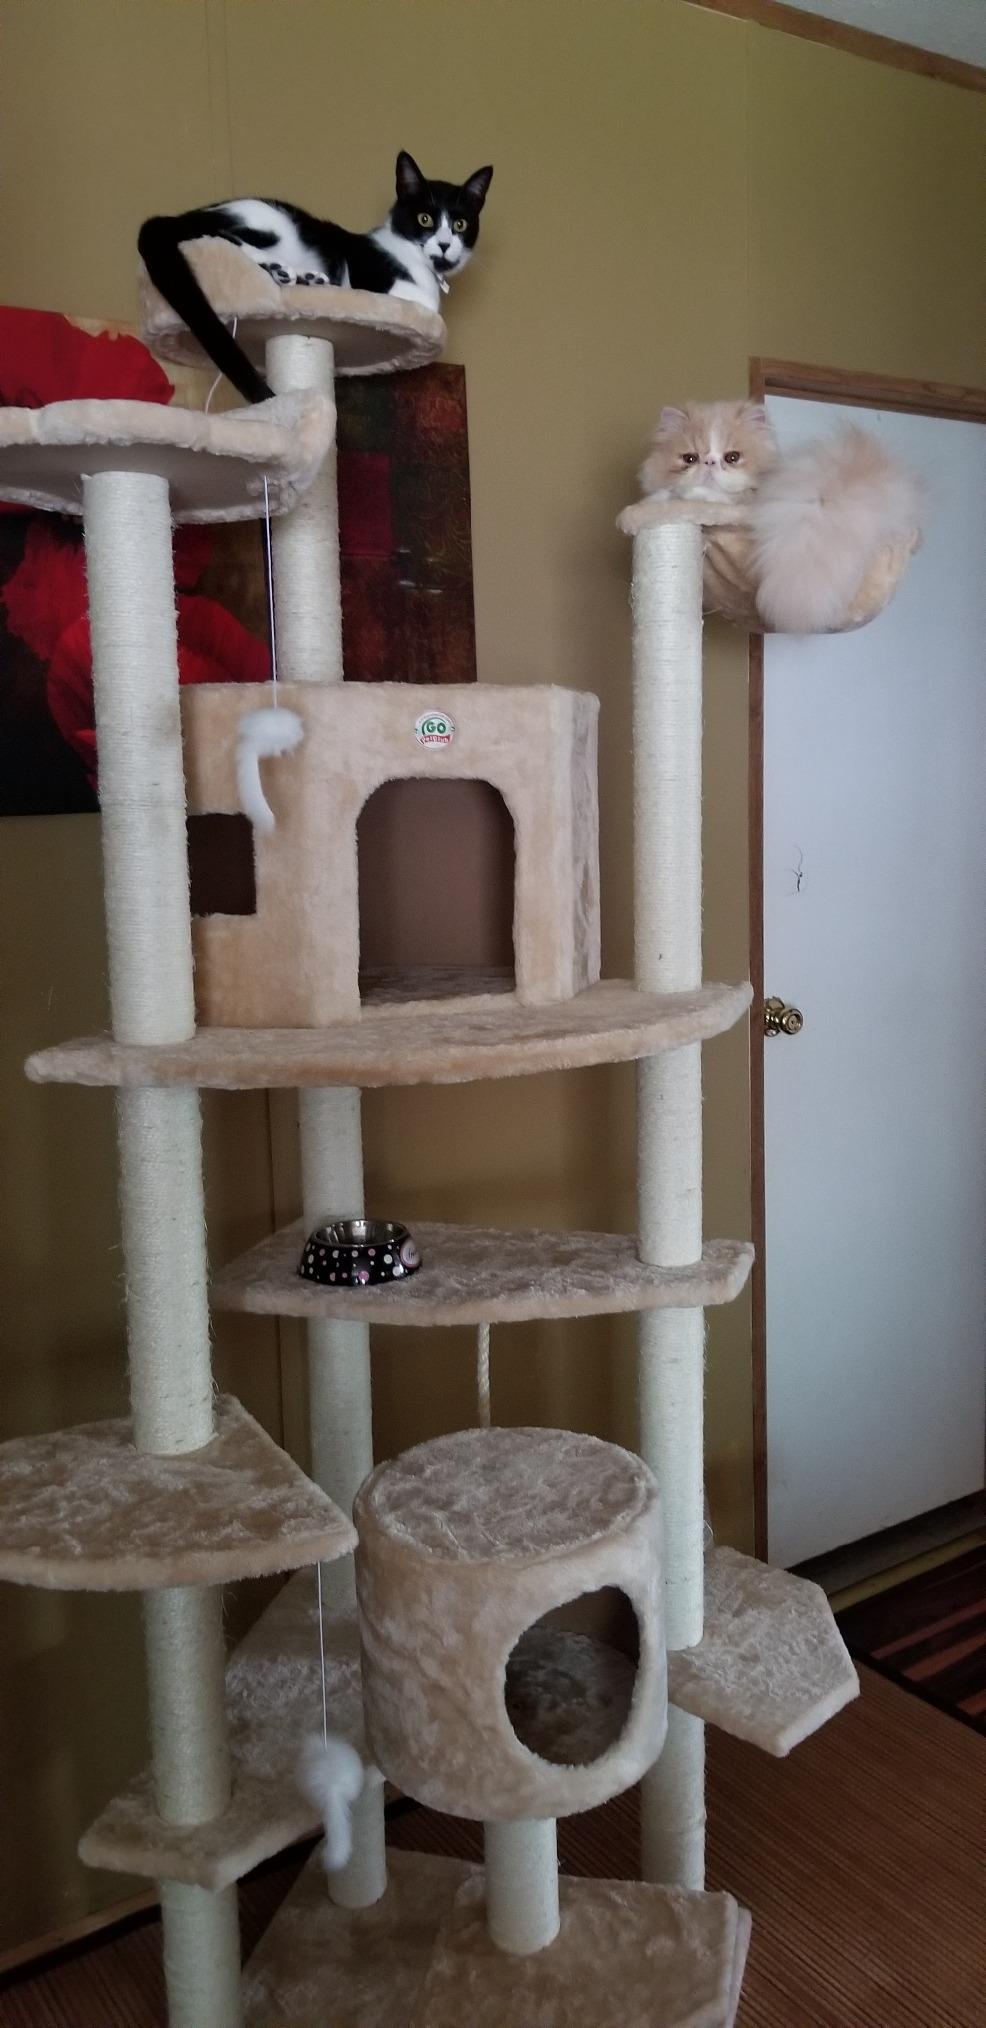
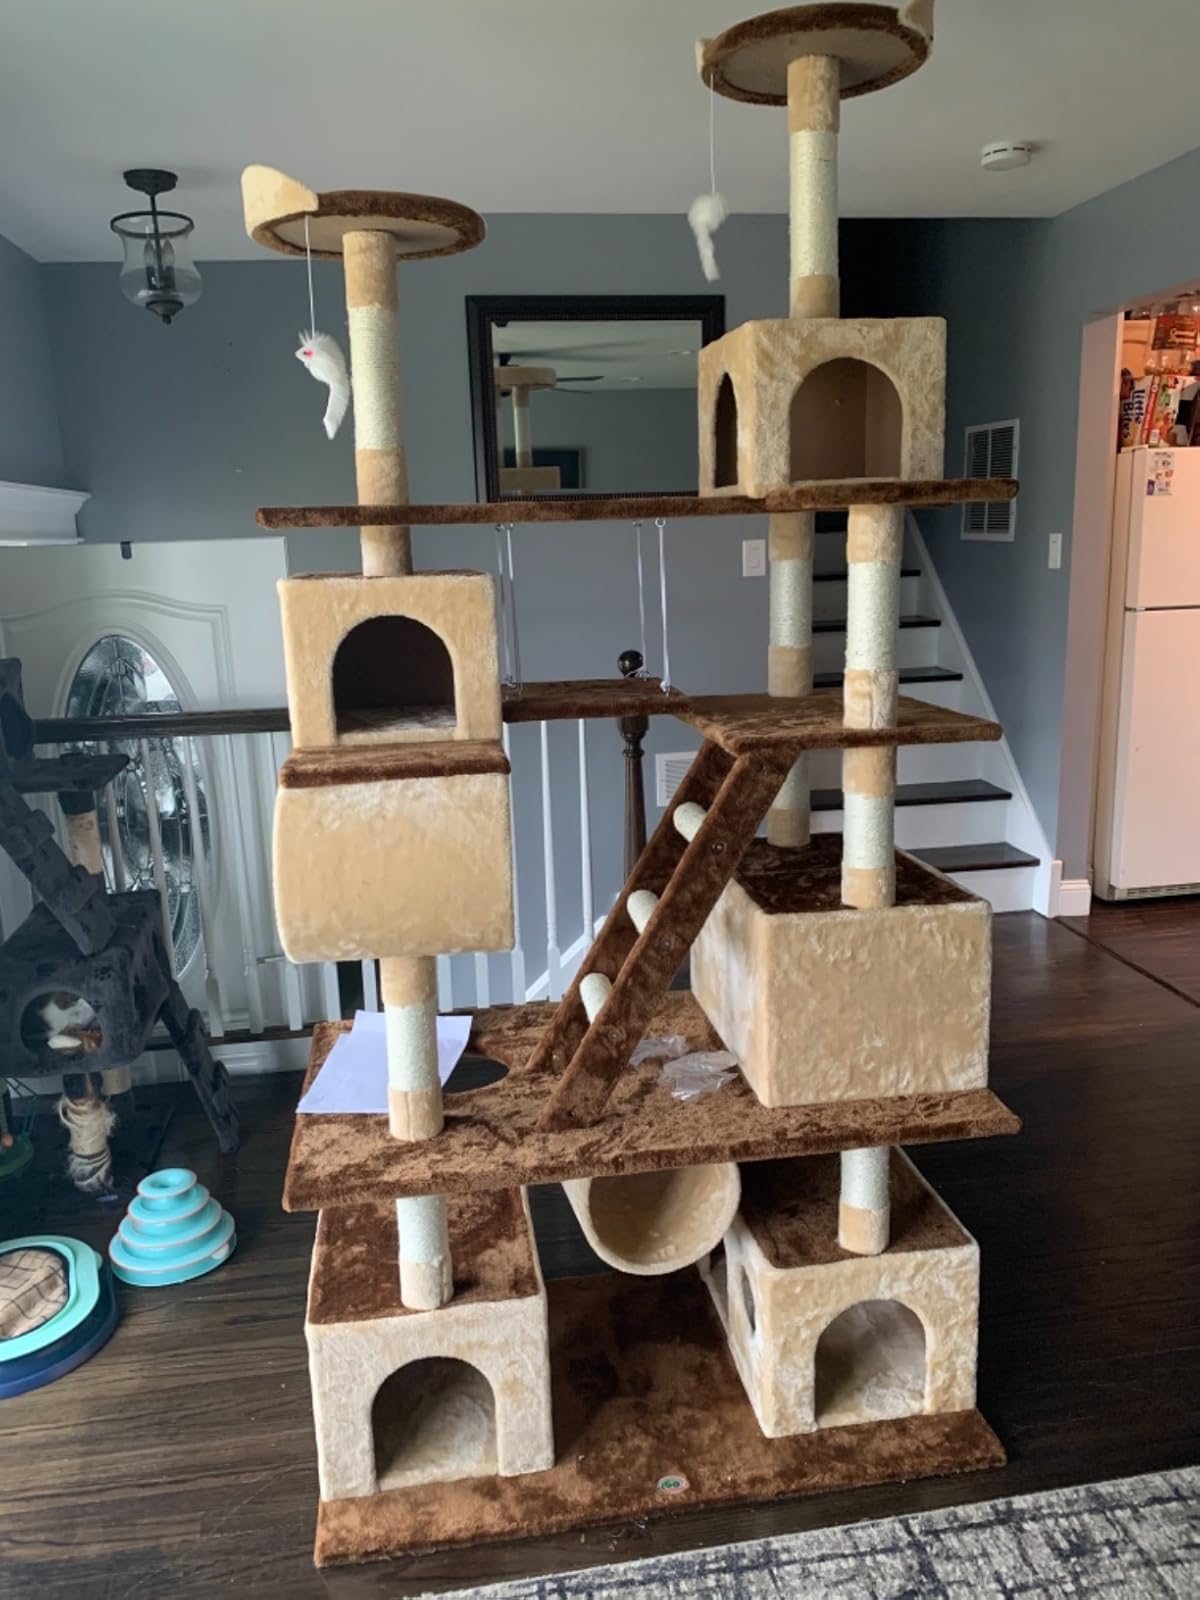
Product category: items_cat tree
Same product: no